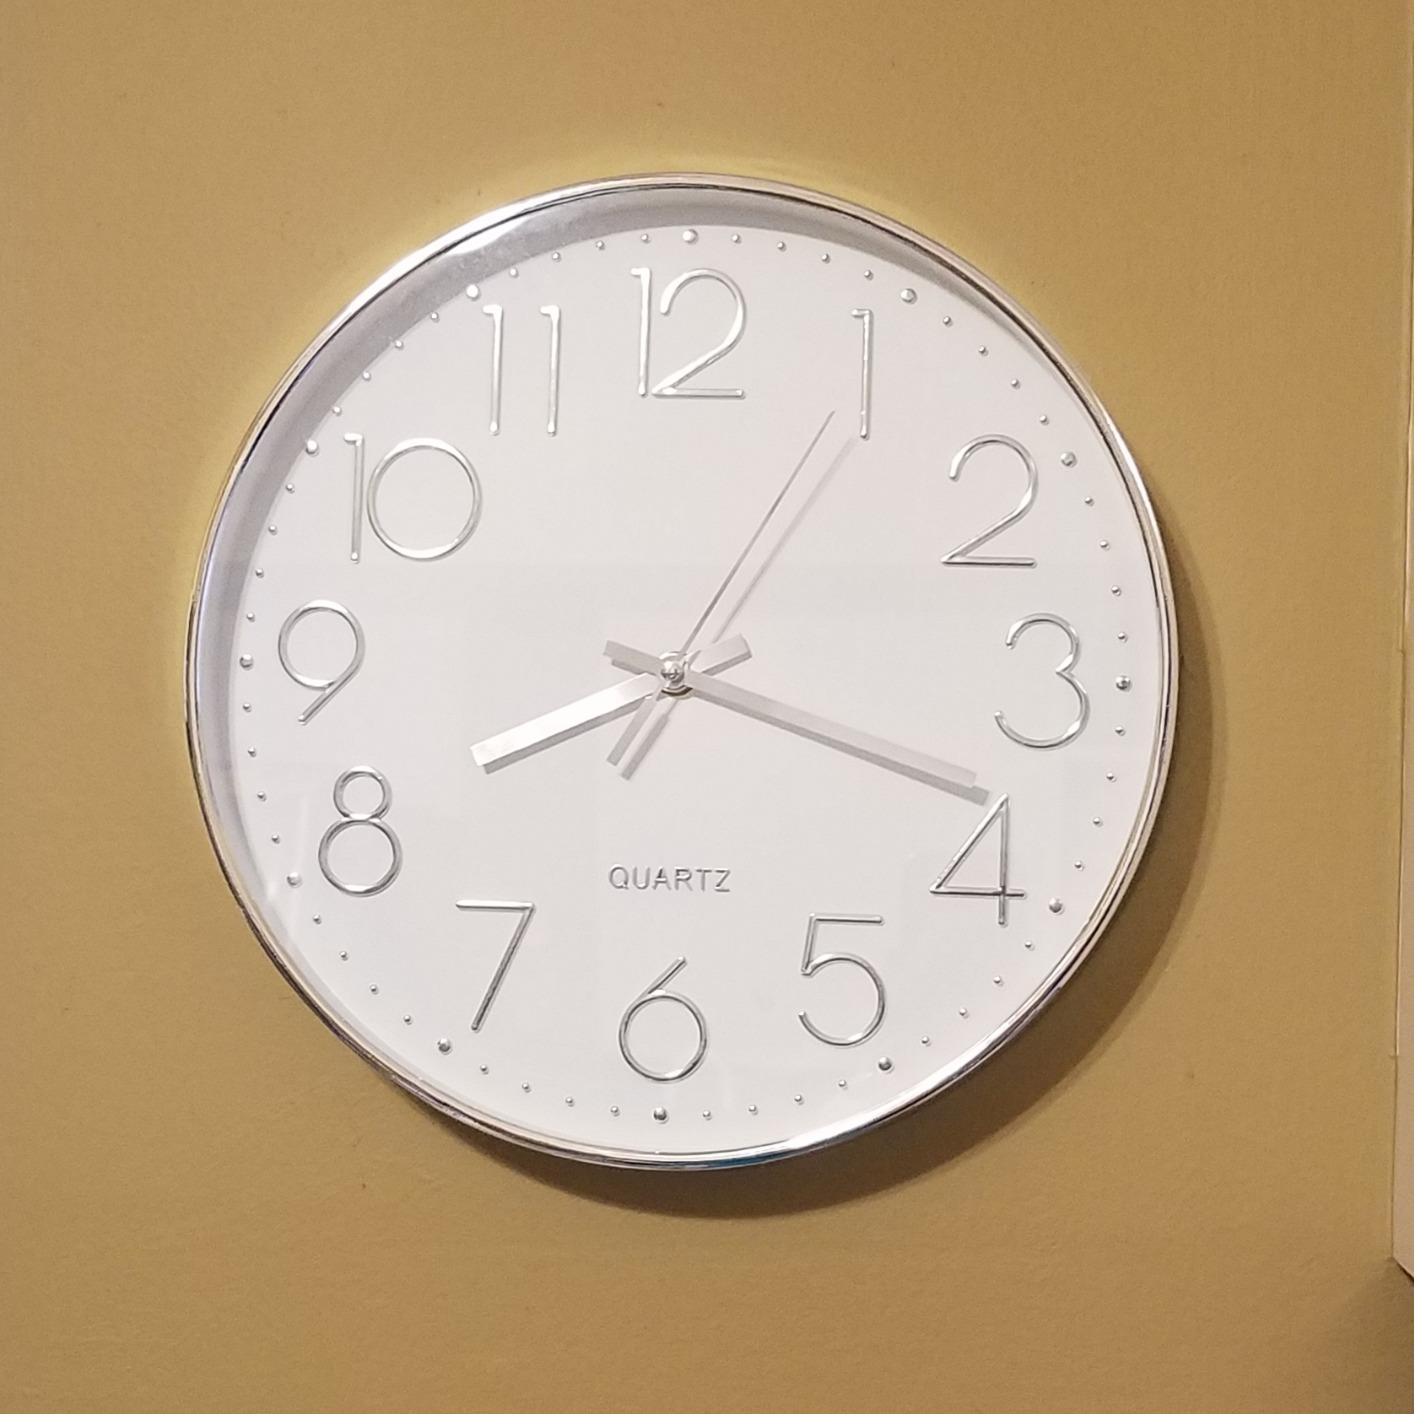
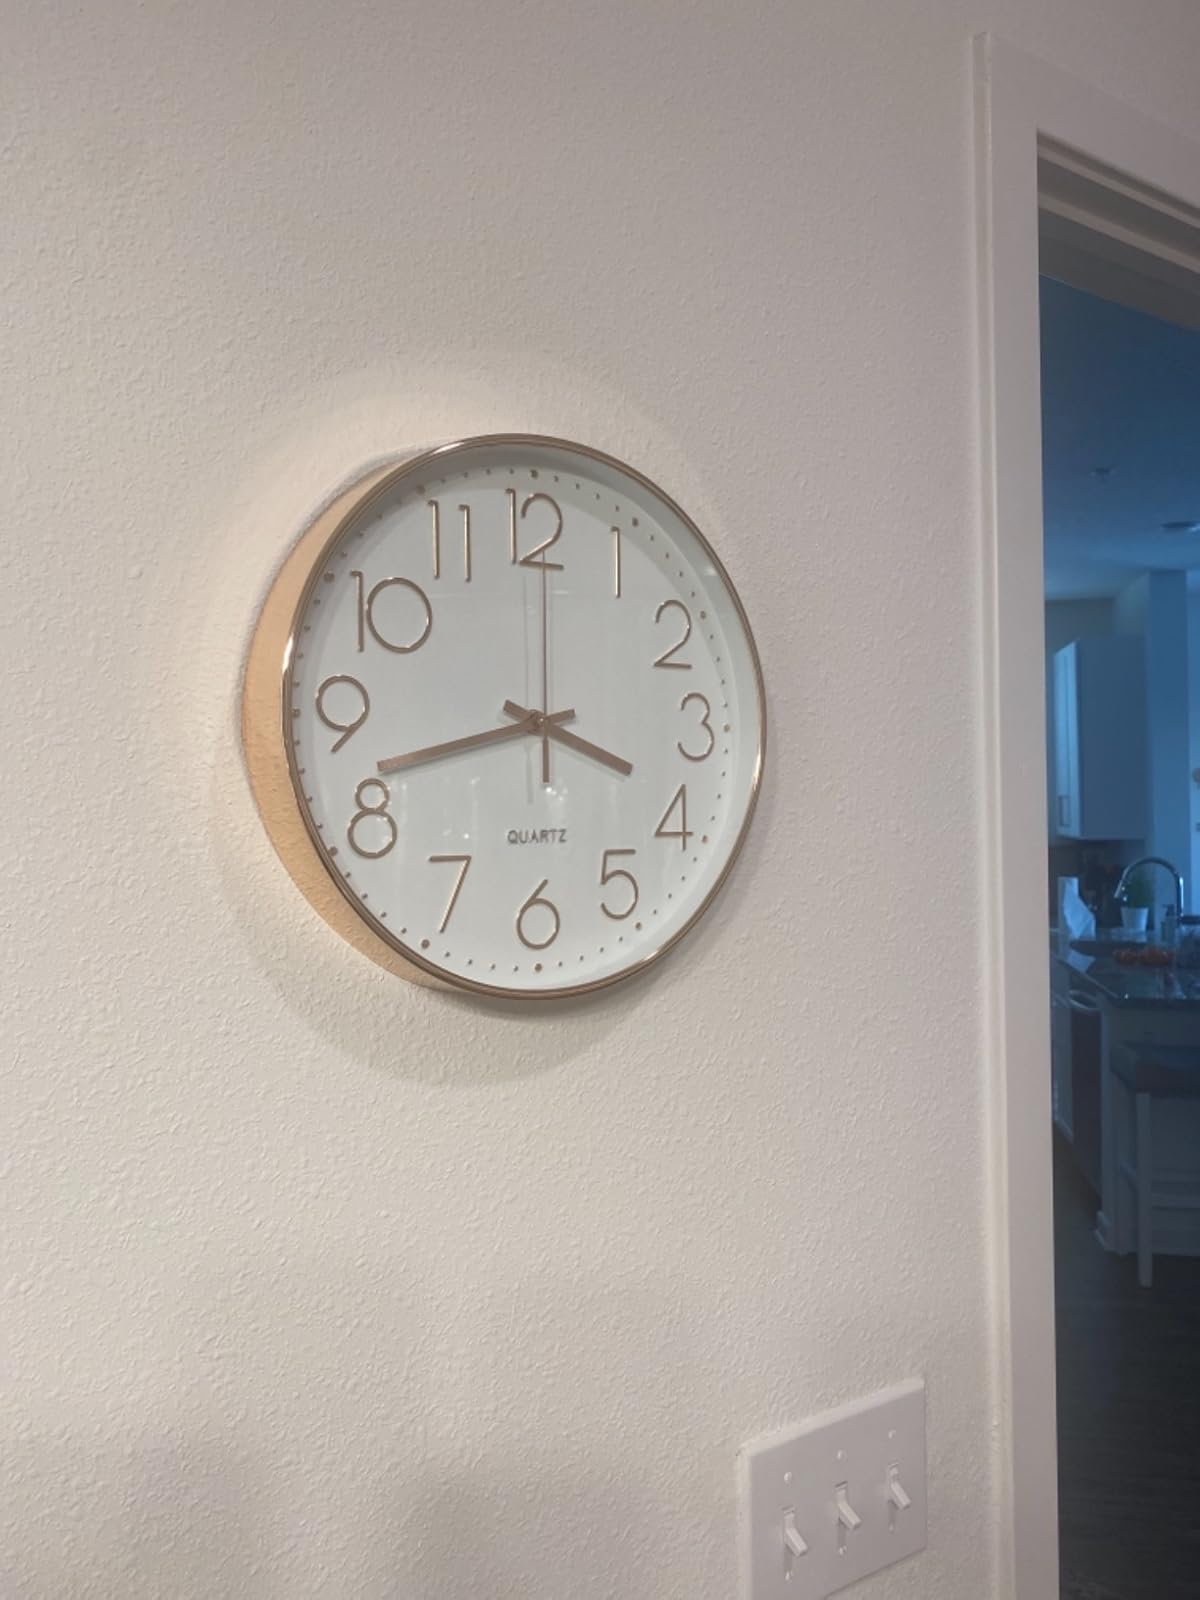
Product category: clock
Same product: no